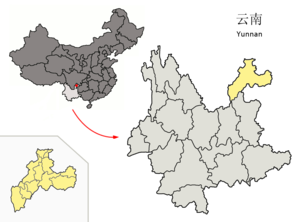
Zhaotong est une ville-préfecture du nord-est de la province du Yunnan en Chine. La population de sa juridiction est d'environ 7 millions d'habitants.